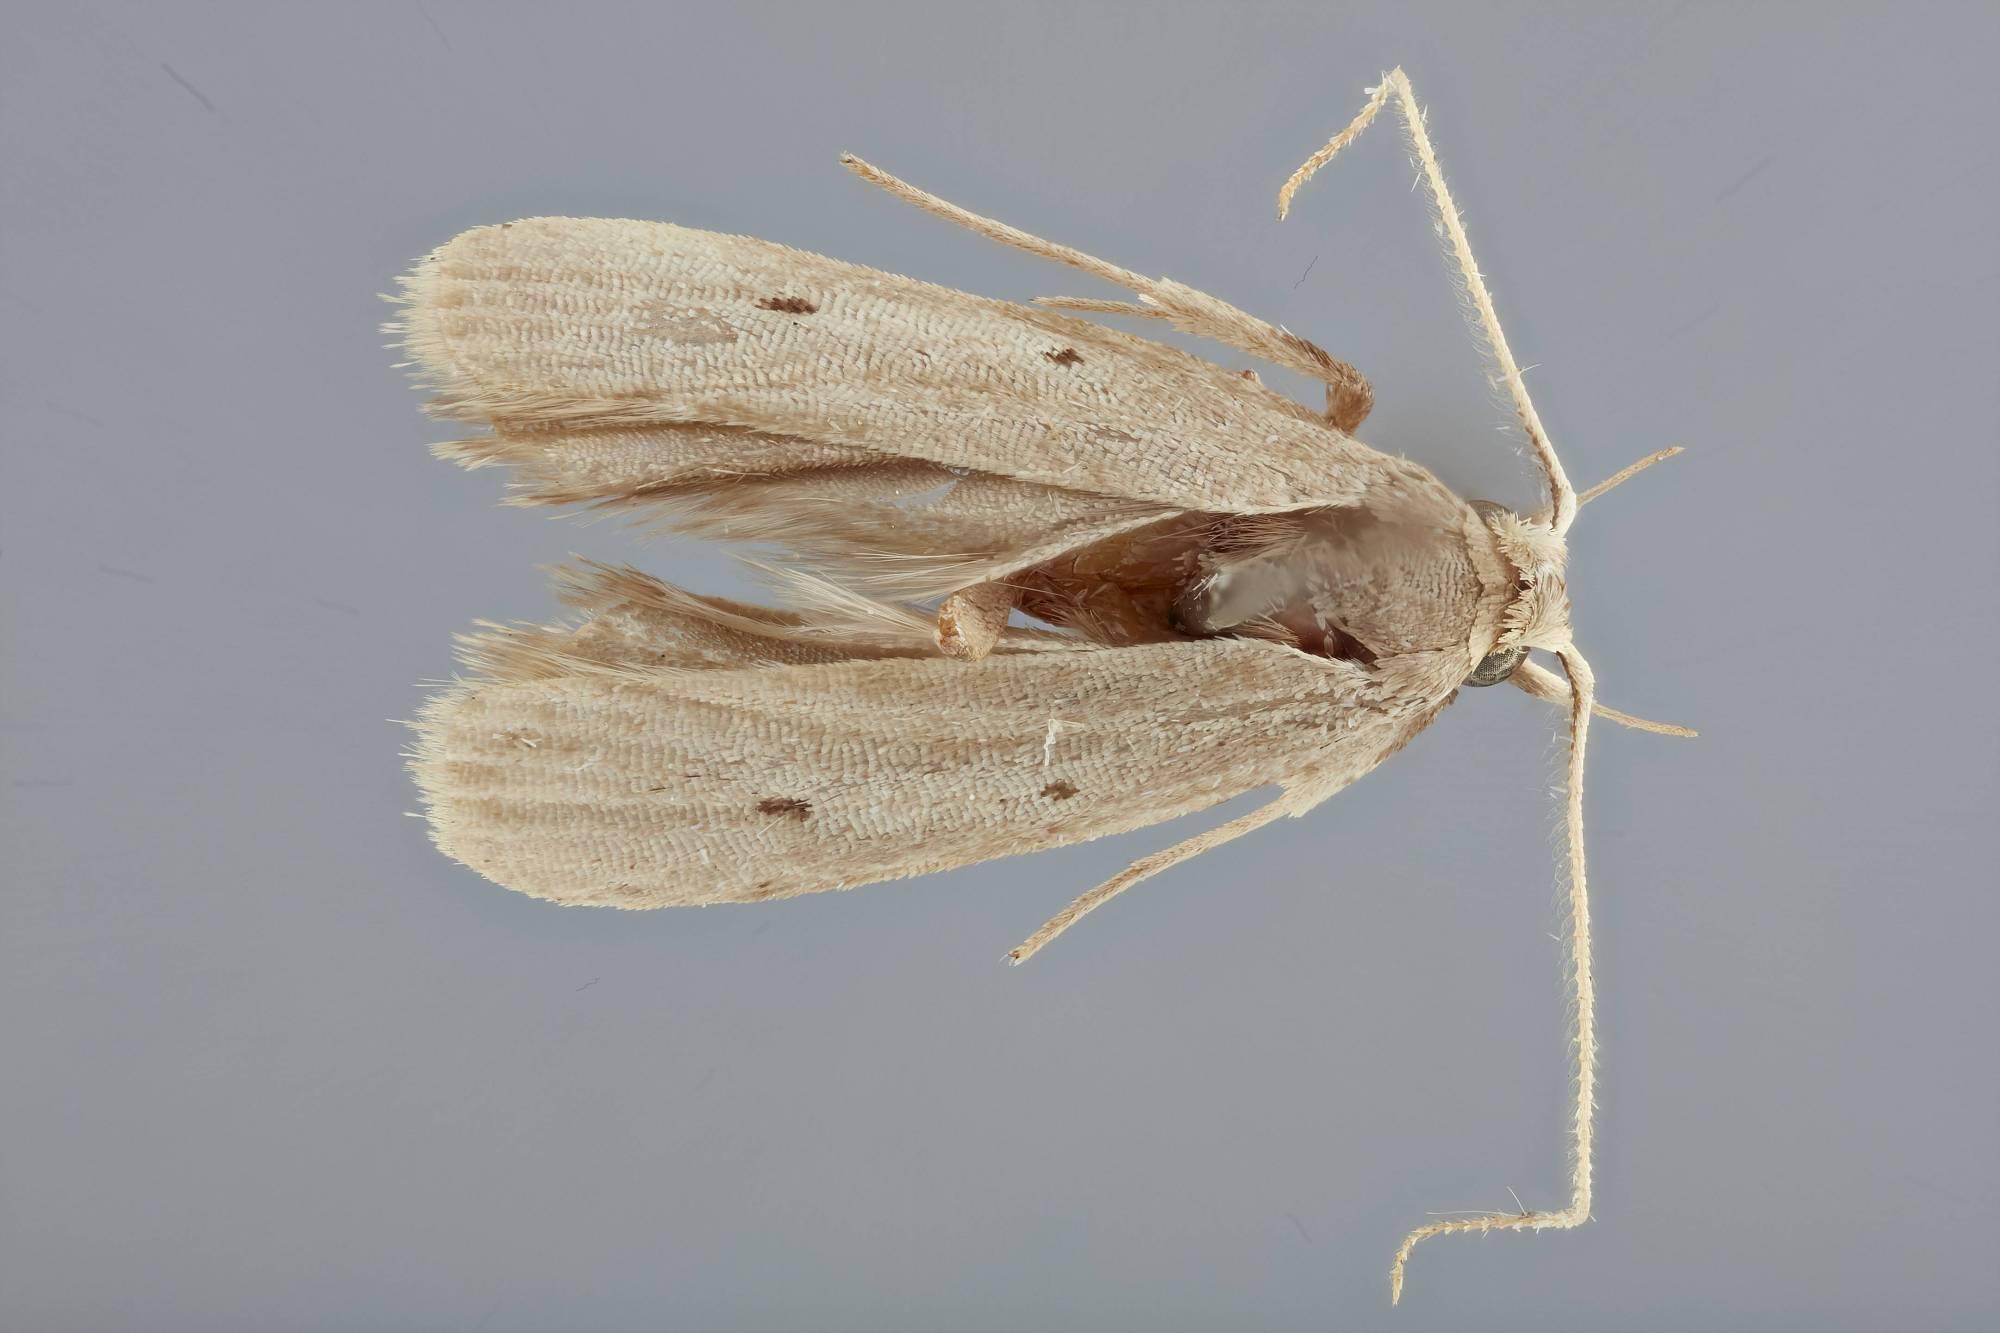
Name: Torodora ventralilata
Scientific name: Torodora ventralilata Wu & Park, 1999
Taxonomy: Animalia, Arthropoda, Insecta, Lepidoptera, Glossata, Lecithoceridae, Lecithocerinae
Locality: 4 mi E Udugama, Kanneliya Jungle, malaise trap, Galle, Sri Lanka
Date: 7 Oct 1973